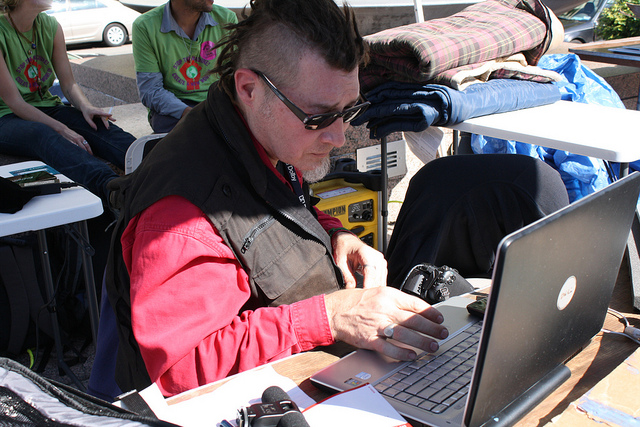
user: Given an image and a question. Answer the question in a short answer. Question: What is the processor used in this laptop? Short Answer:
assistant: intel